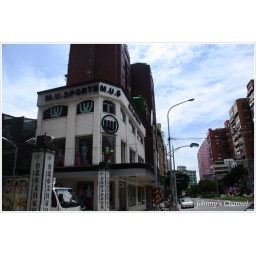
A white house shop in the city.